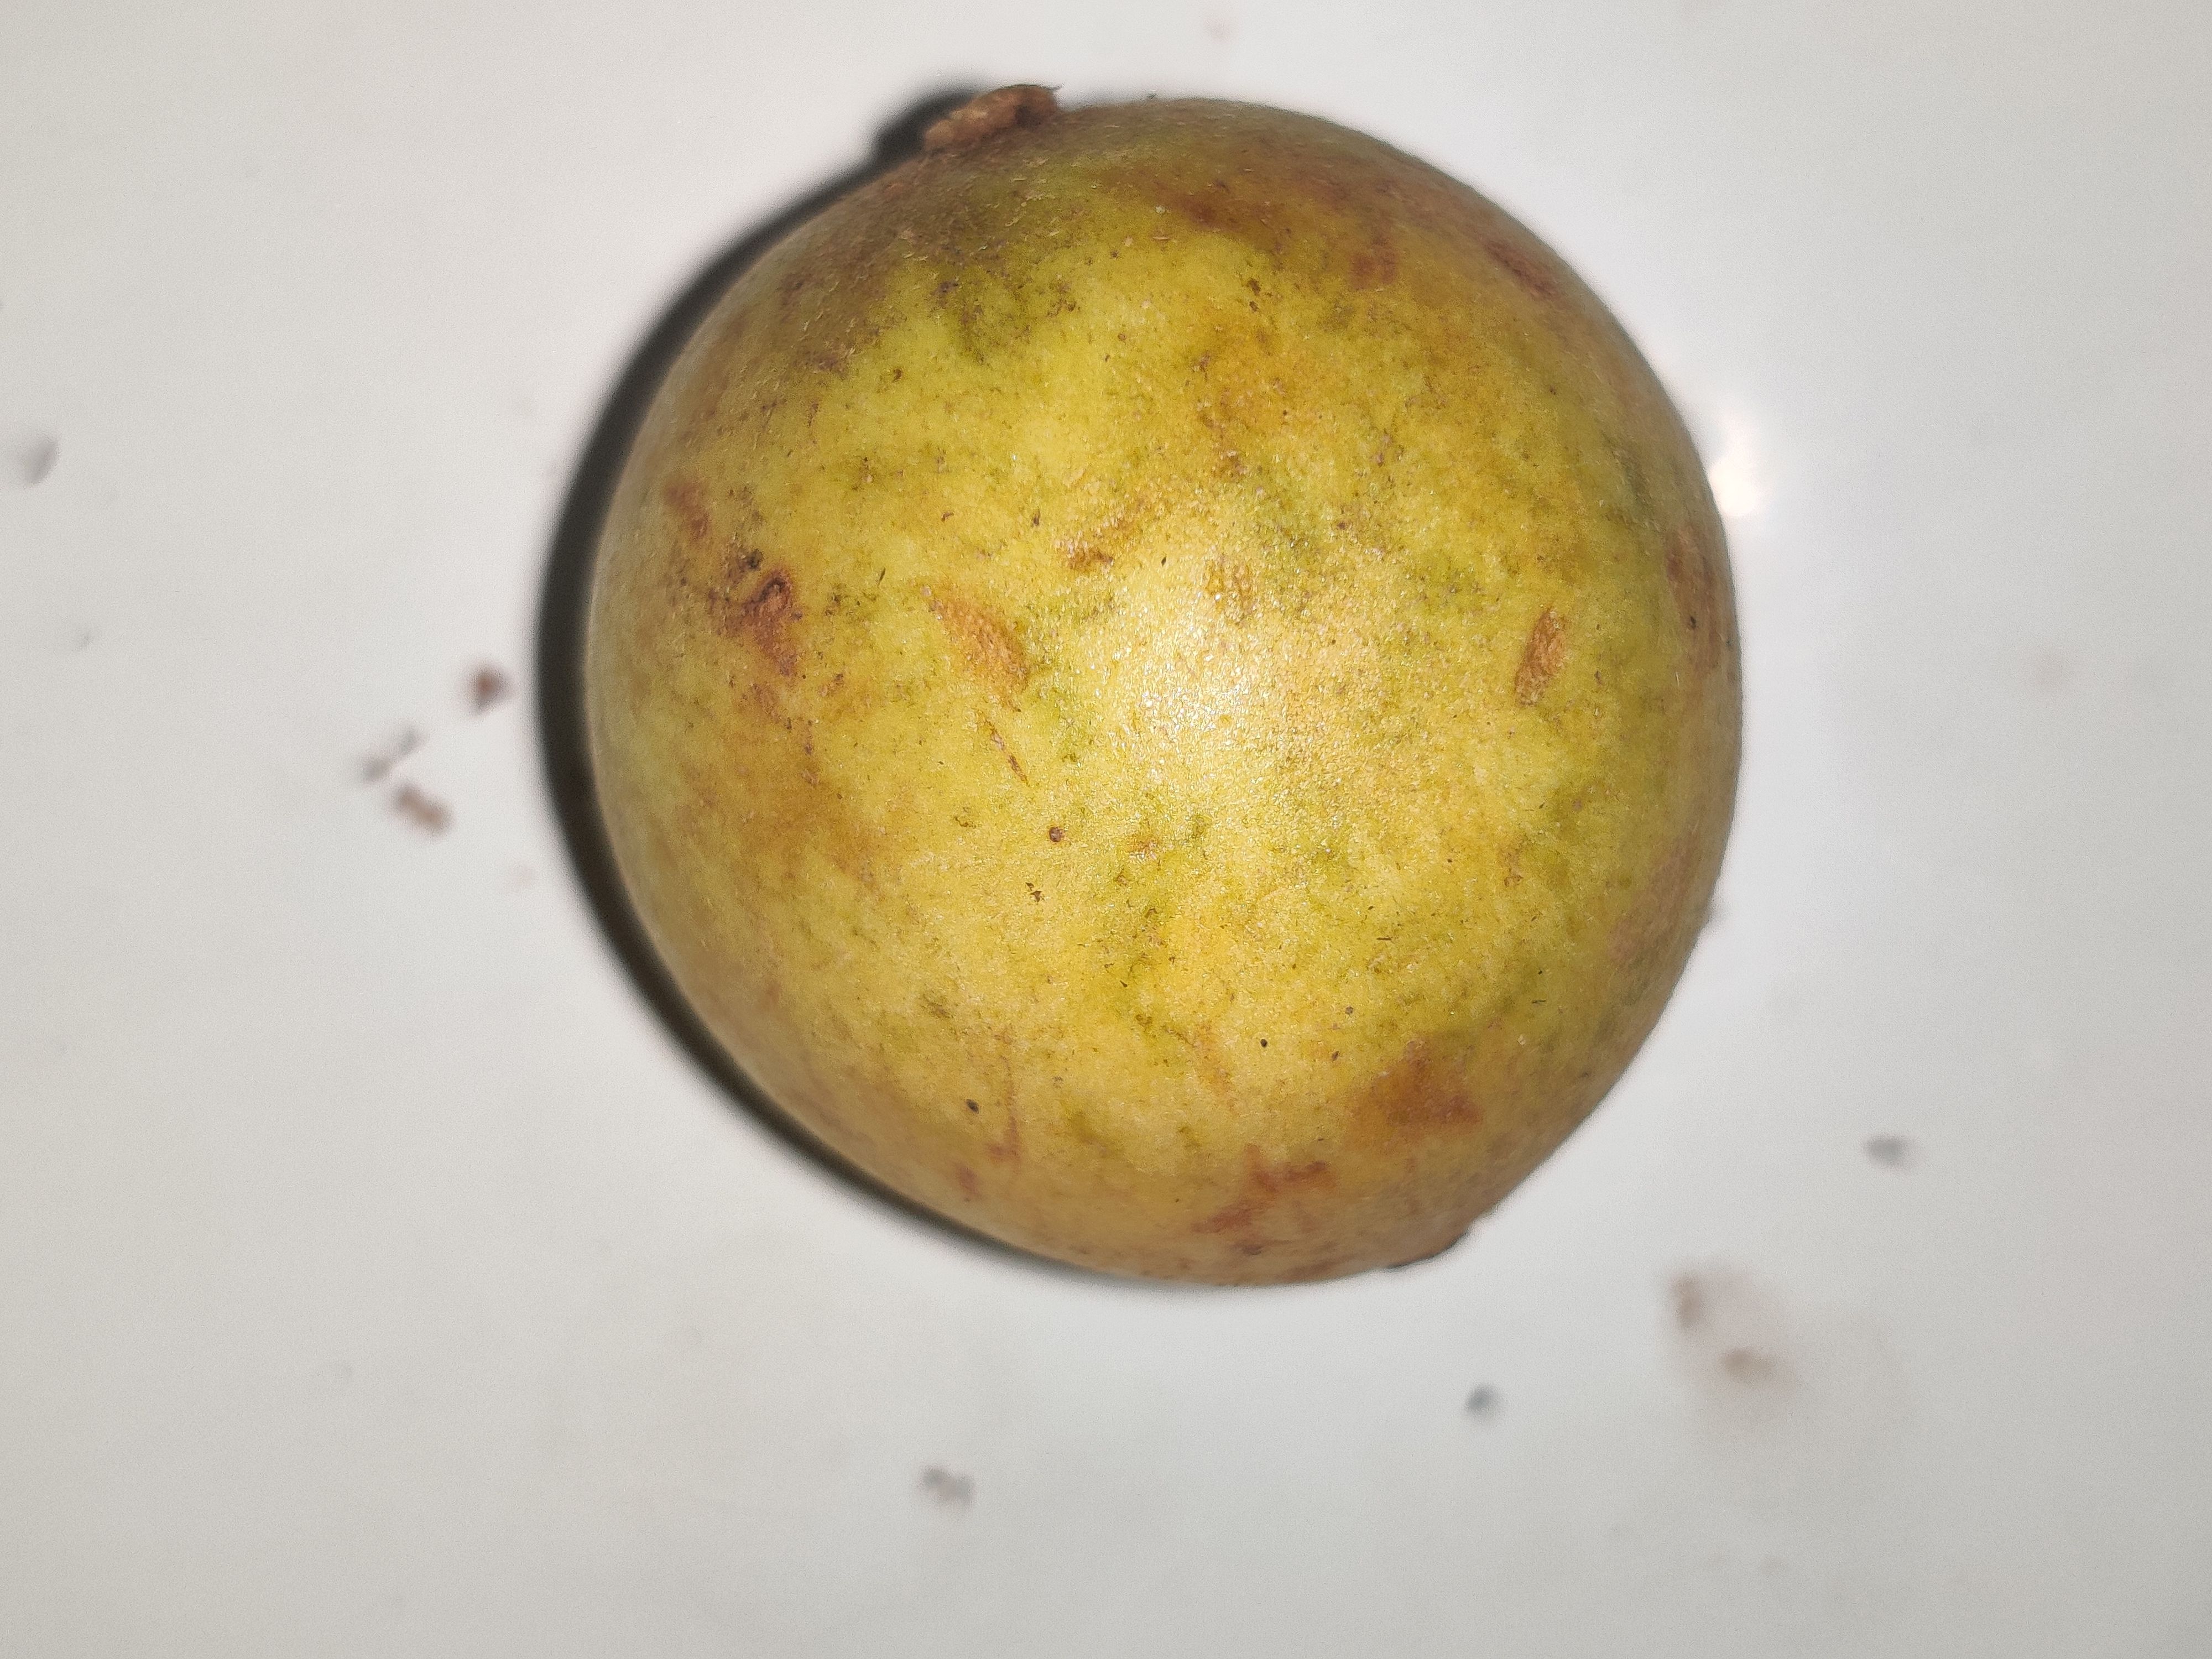
Fruit: burmese-grape
Grade: 1st-grade